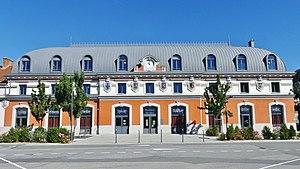
Vue du bâtiment voyageurs historique de la gare ferroviaire de Bellegarde, dans l'Ain. Après la construction du nouveau bâtiment, celui-ci a été réhabilité en bâtiment culturel.
La gare de Bellegarde est une gare ferroviaire française des lignes de Lyon-Perrache à Genève et de Bourg-en-Bresse à Bellegarde, située sur le territoire de la commune nouvelle de Valserhône et plus précisément sur la commune déléguée de Bellegarde-sur-Valserine, dans le département de l'Ain.